Hiller Ten99

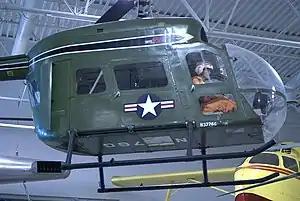

The Hiller Ten99 (also known as the Hiller 1099) was an American 1961 experimental helicopter, created by Hiller Aircraft.